La Camperona

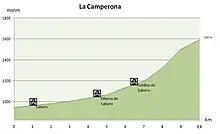
The climb of La Camperona

The mountain has been used several times for stage finishes in the Vuelta a España. The average gradient of the climb from the at to at is 3.5%, with a maximum gradient of 9%. Beyond Sotillos de Sabero, the climb has a maximum gradient of 19.5%.